Infinity-Man

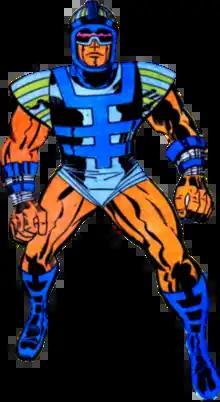
Infinity-Man as appeared on a pin-up of "Forever People" #4 (August 1971), artist Jack Kirby

Infinity-Man is the name of several characters appearing in DC Comics, in the "Fourth World" storyline. Both are alien heroes associated with the New Gods, with the second, Drax, being Darkseid's brother and an ally of the Forever People.